Victory Day (9 May)

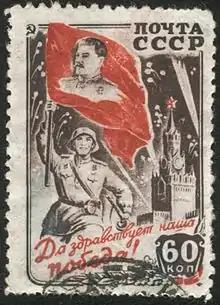
1945 Soviet stamp; the Russian inscription below the Soviet soldier waving the red flag with Joseph Stalin on it, says, "Long live our victory!"

The Ribbon of Saint George is a military symbol that dates back to the era of the Russian Empire. It consists of a black and orange bicolour pattern, with three black and two orange stripes.